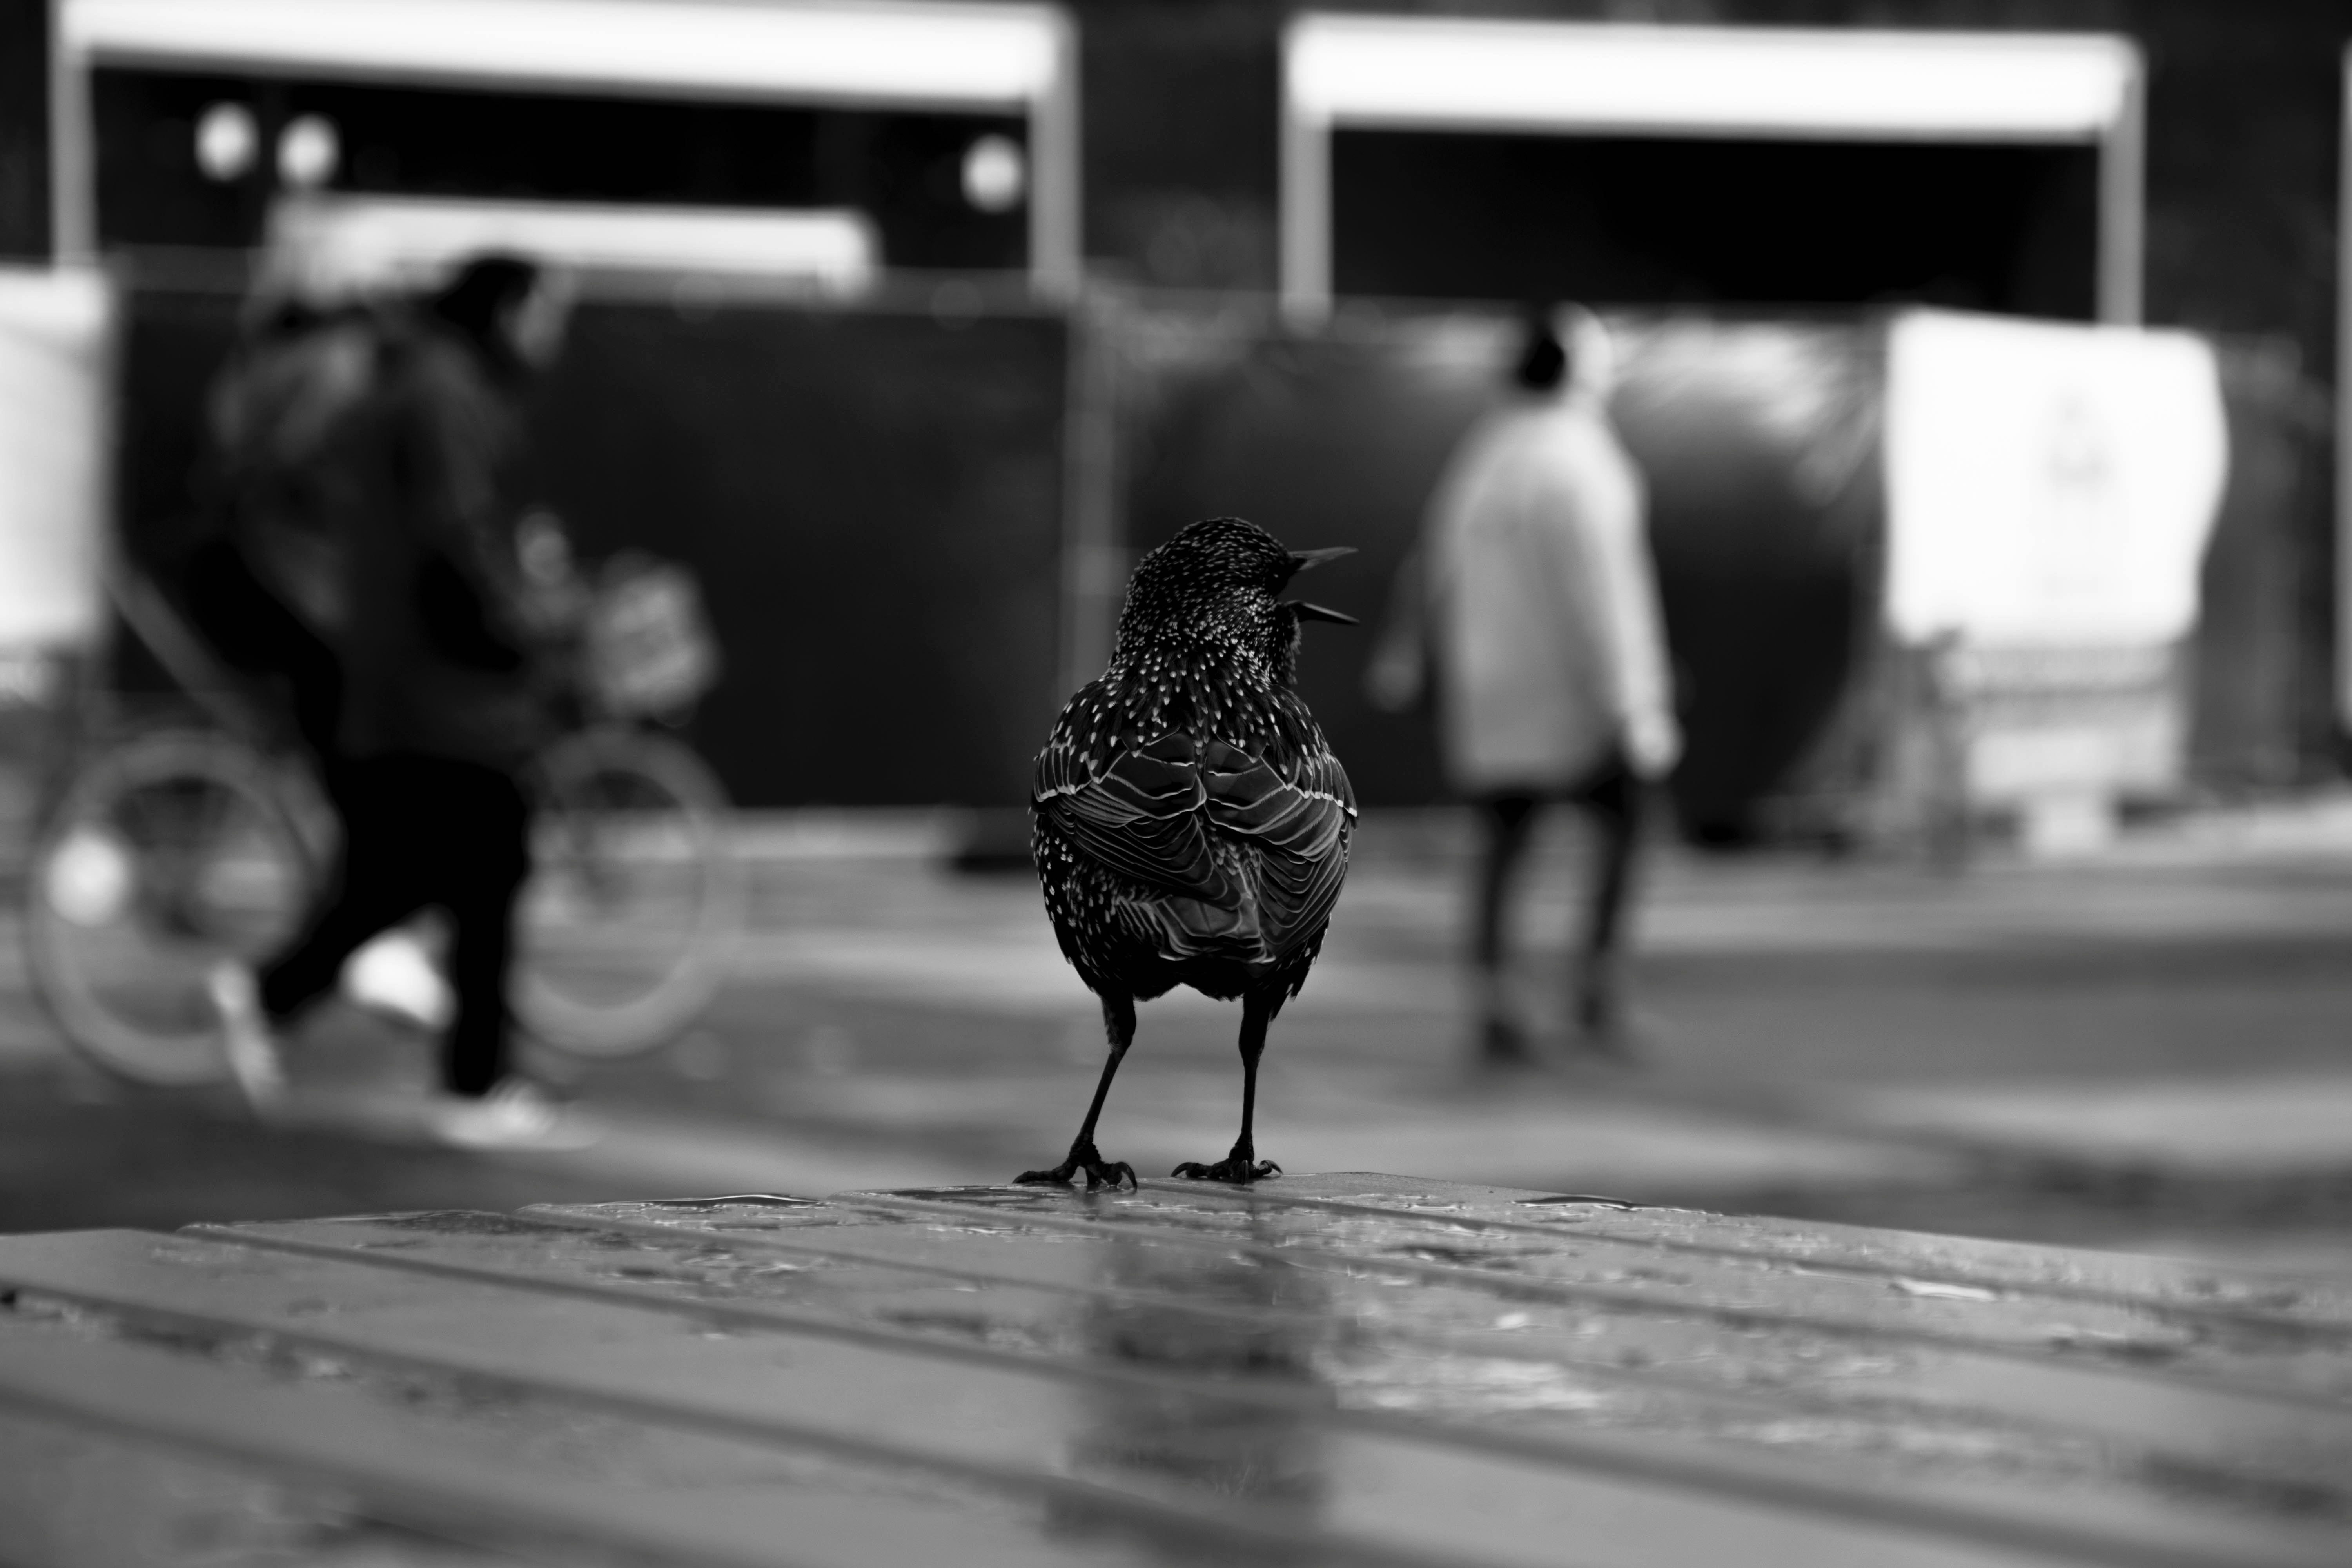
white, black, black and white, monochrome, monochrome photography, street, snapshot, standing, urban area, photography, human, infrastructure, road, architecture, shadow, child, style, stock photography, night, pigeons and doves, bird, pedestrian, city